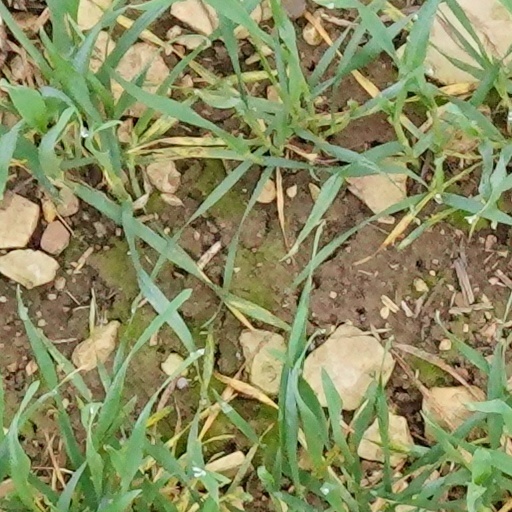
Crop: wheat